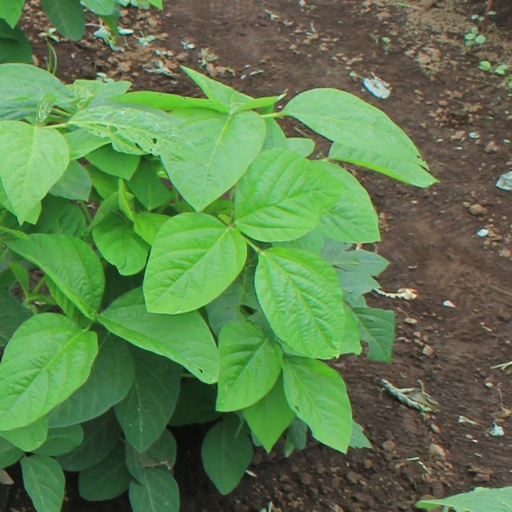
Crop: soybean